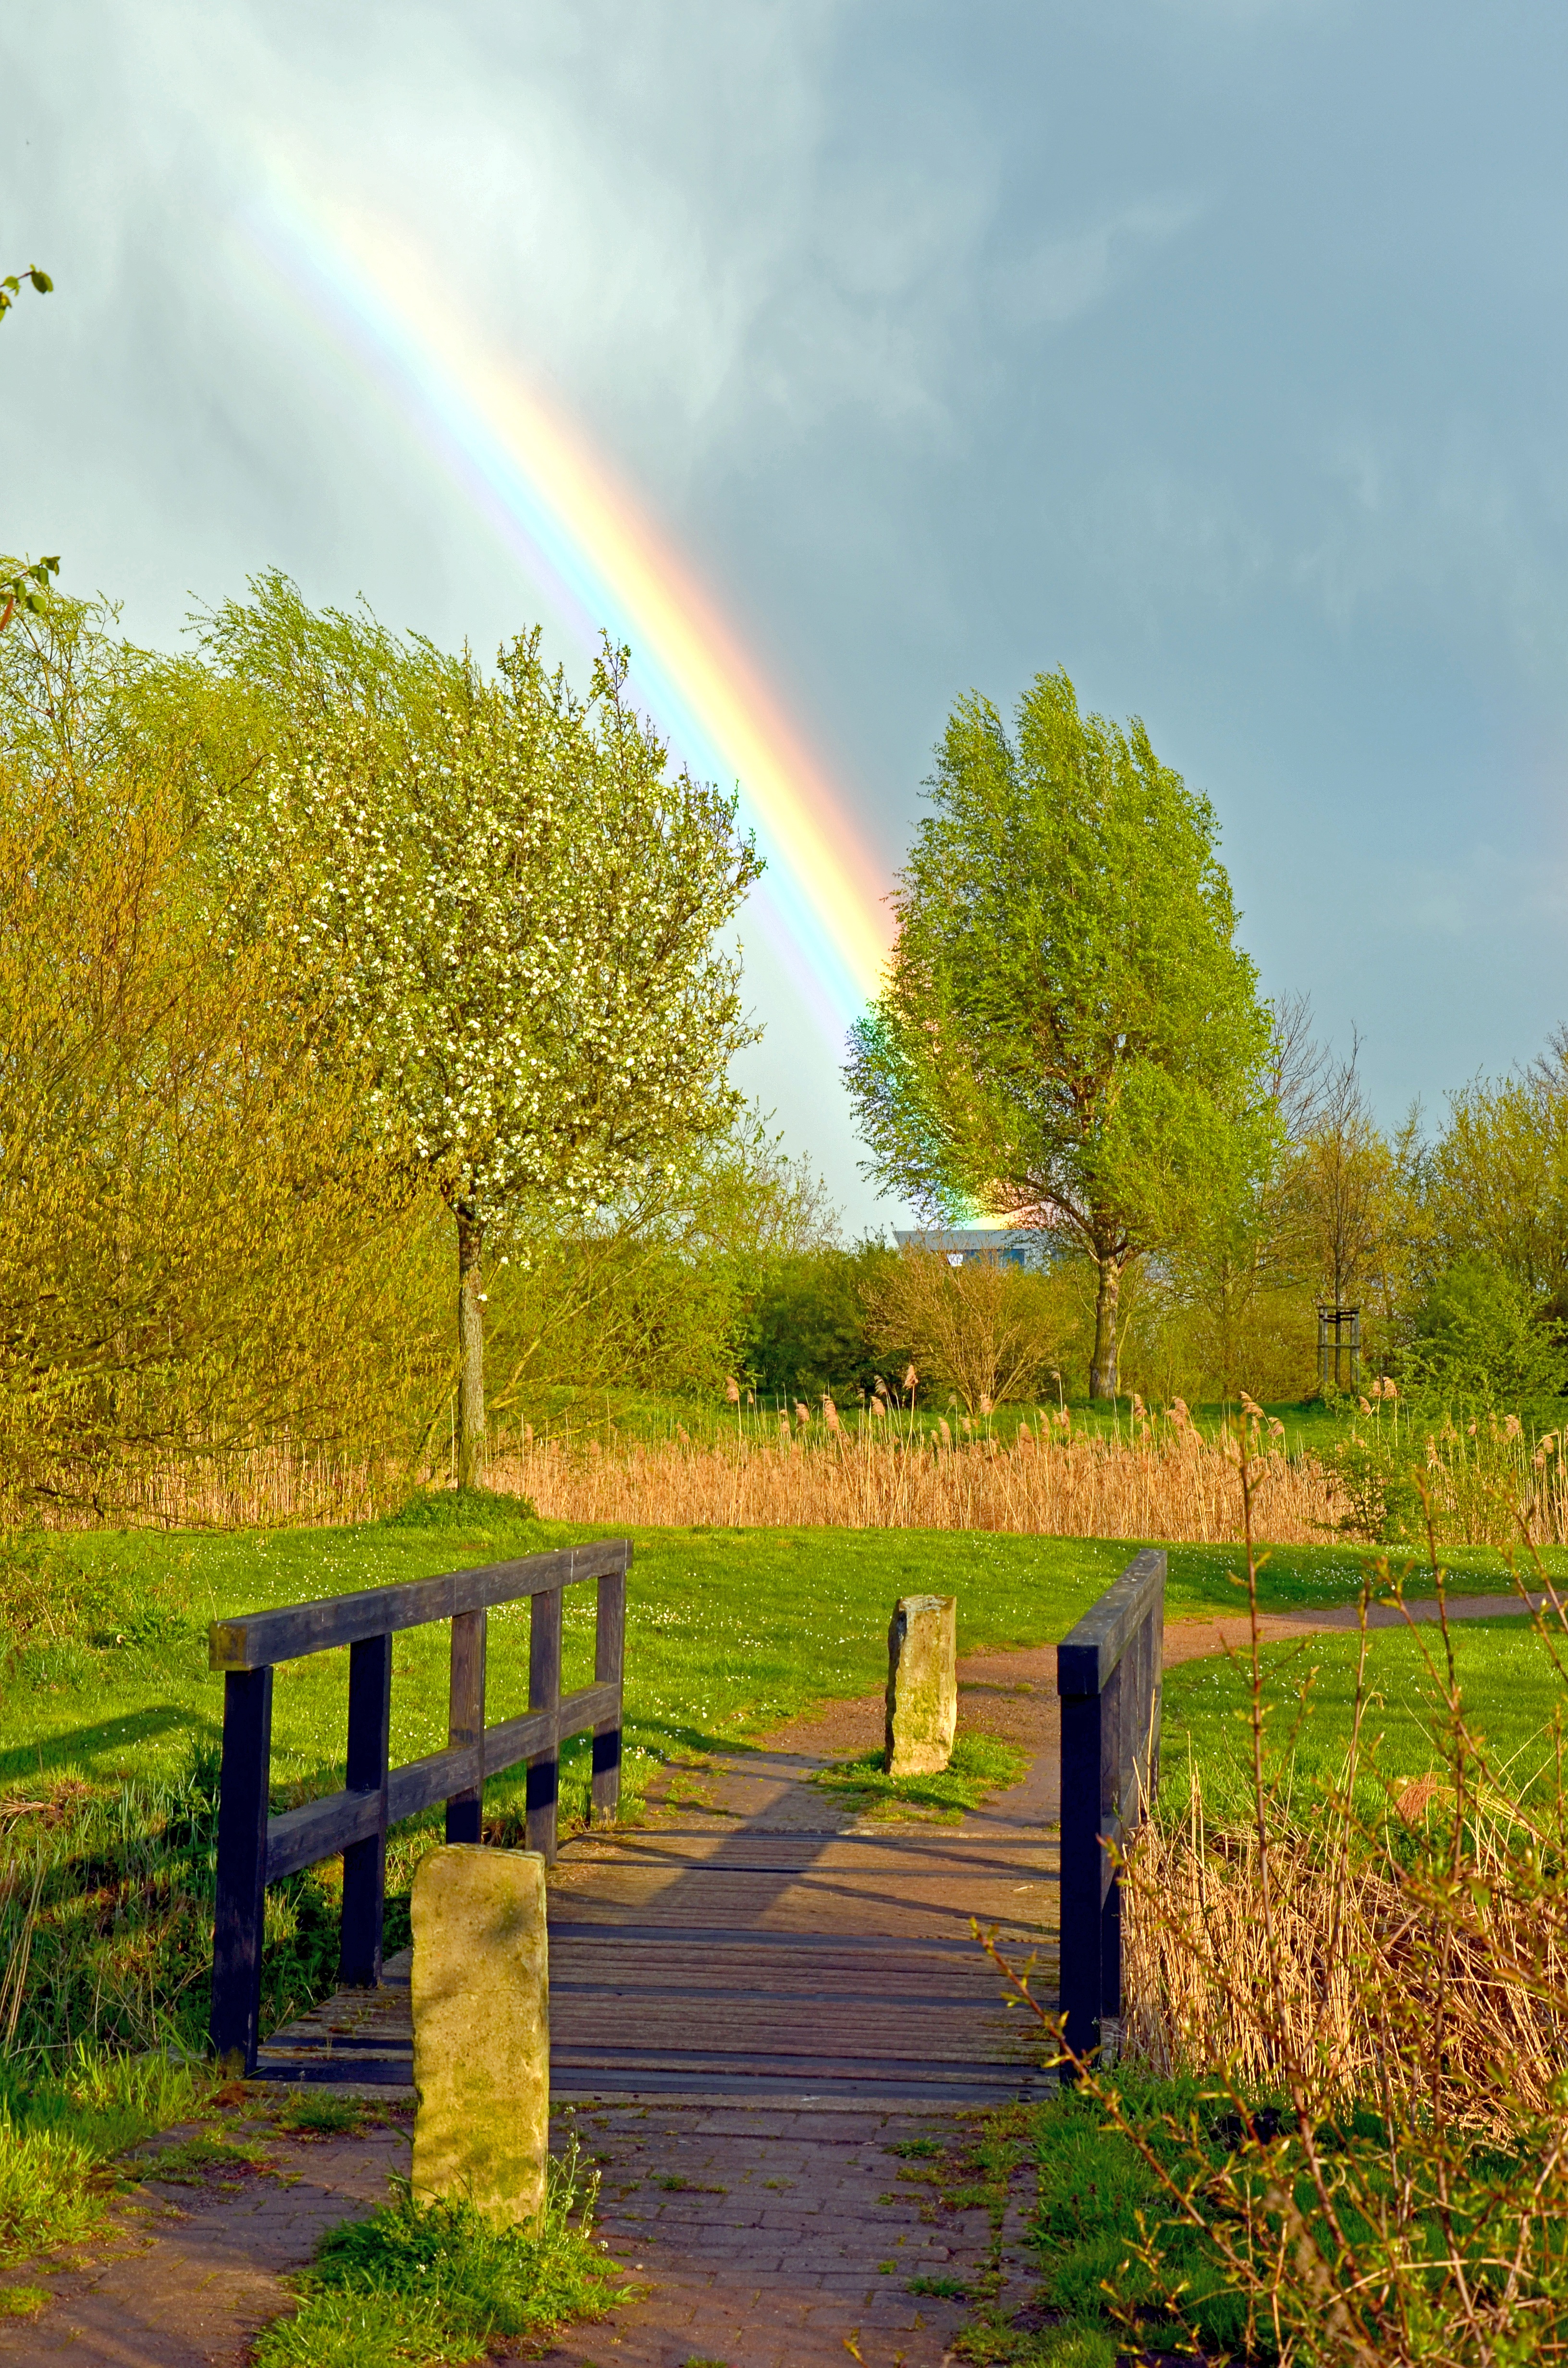
landscape, tree, nature, grass, plant, sky, bridge, field, lawn, meadow, sunlight, morning, leaf, flower, spring, green, color, autumn, park, weather, season, trees, clouds, rainbow, rush, rural area, spring awakening, meteorological phenomenon, woody plant